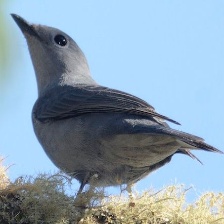
Species: GREY CUCKOOSHRIKE
Scientific name: CORACINA CAESIA